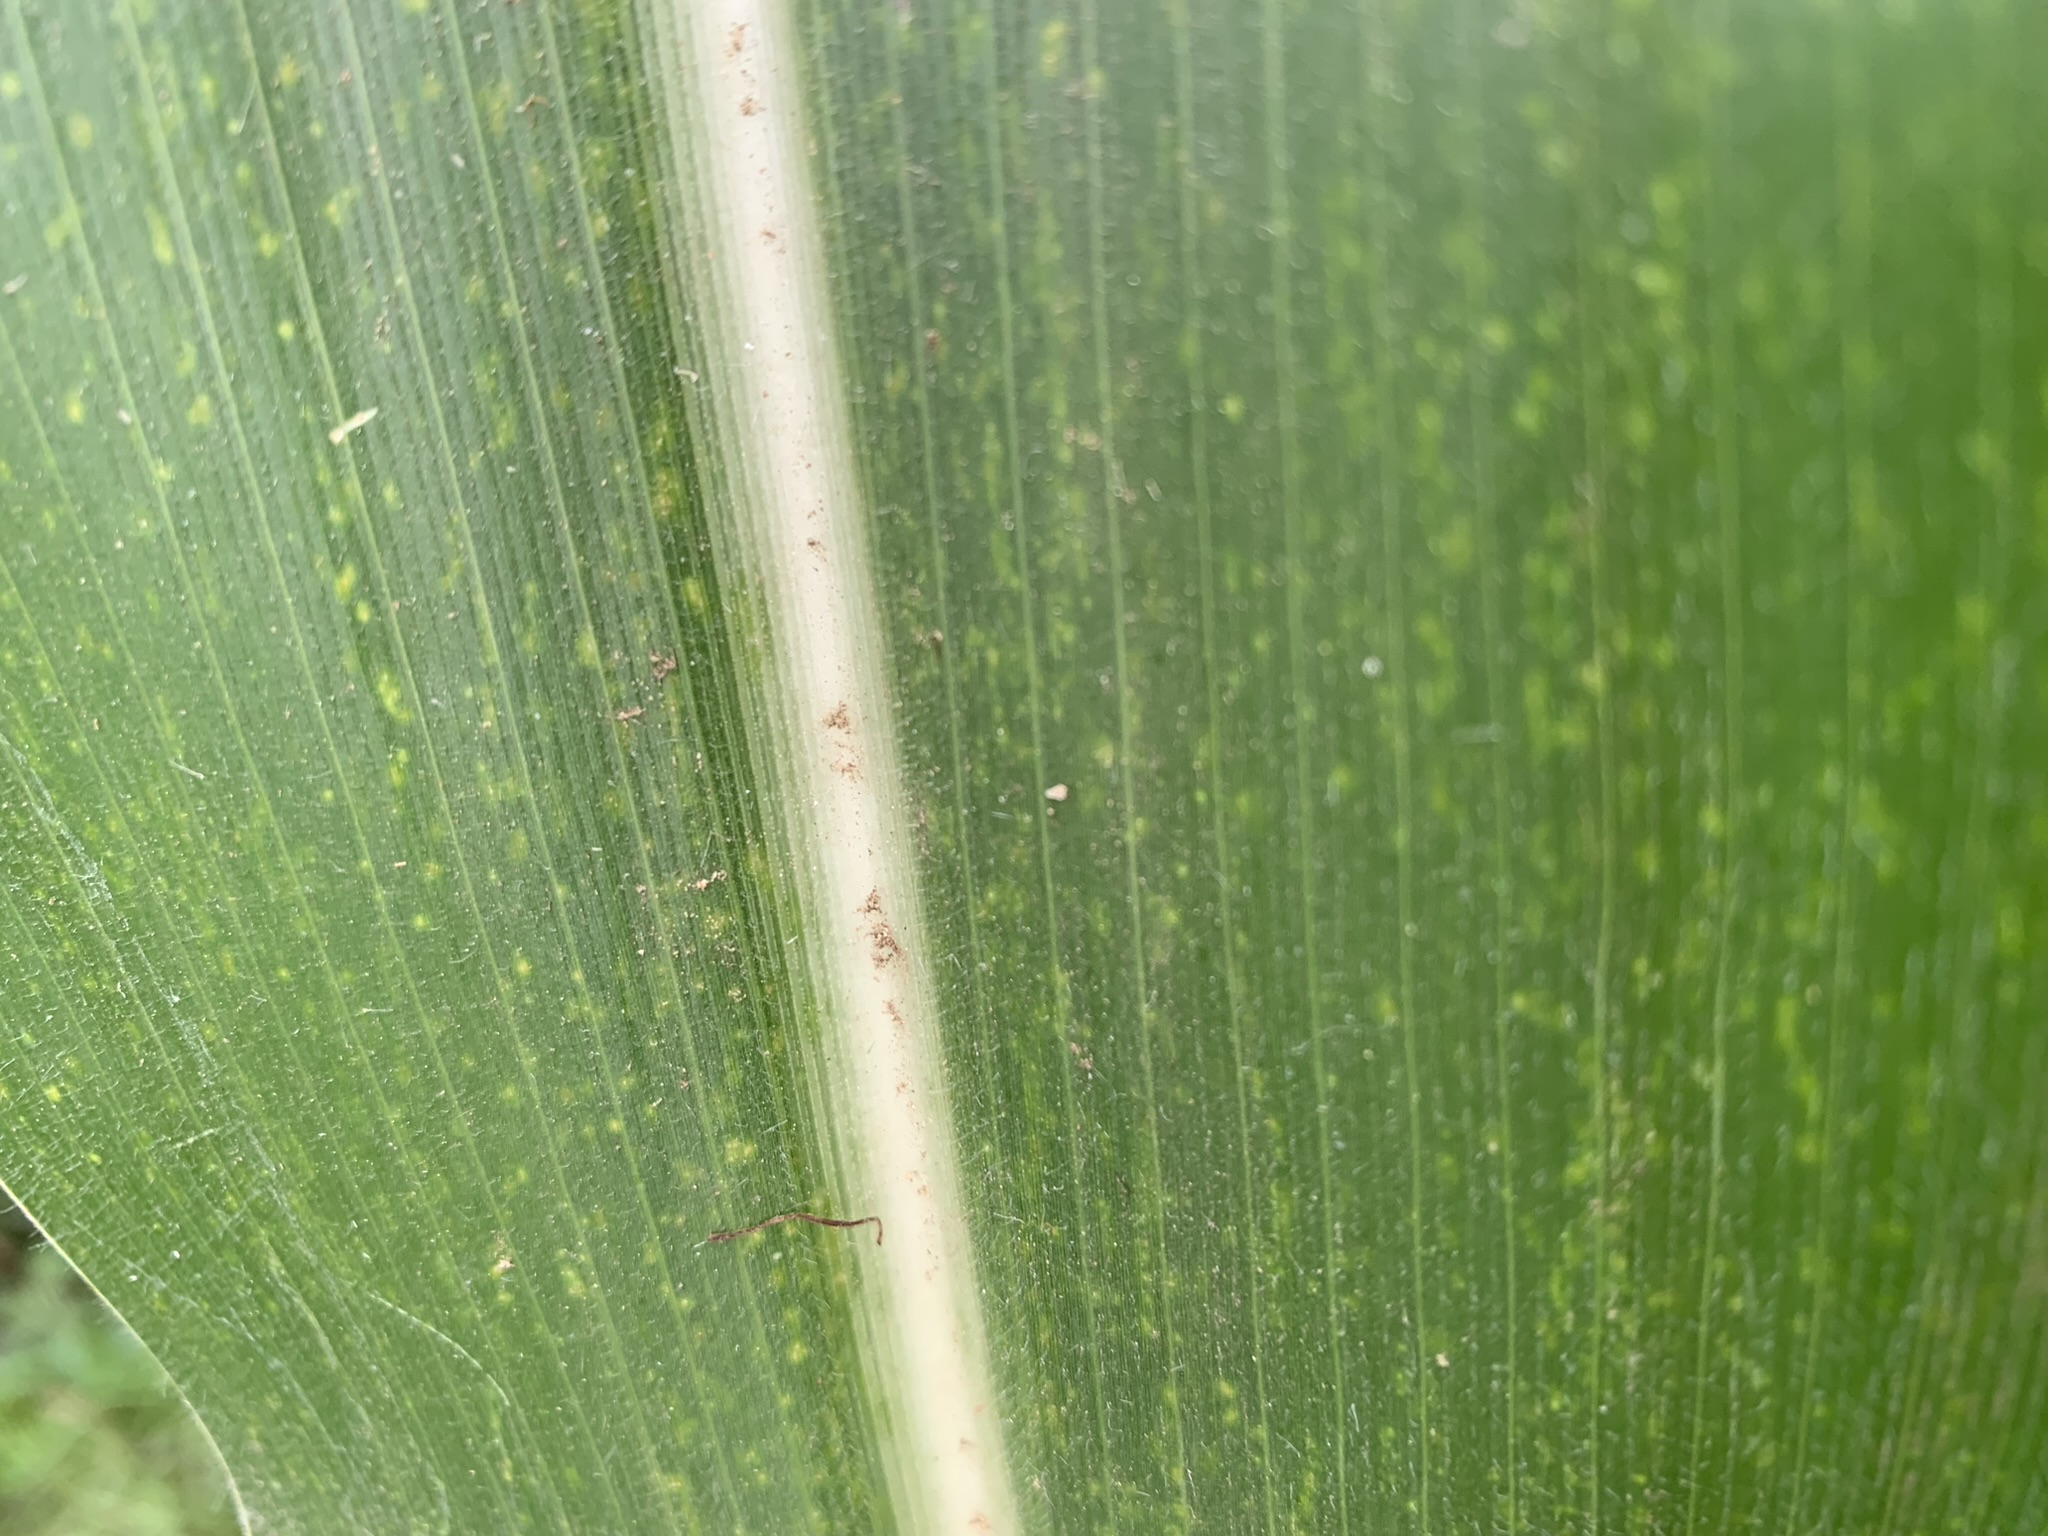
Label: MLN